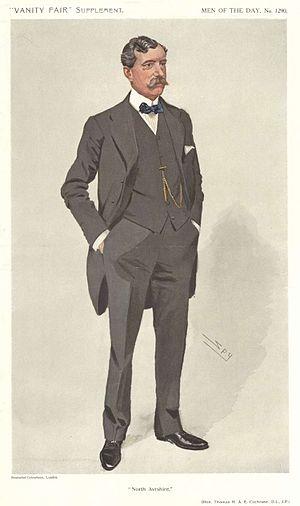
Thomas Horatio Arthur Ernest Cochrane, 1ᵉʳ baron Cochrane de Cults DL, JP est un soldat écossais et un politicien libéral unioniste. Il est sous-secrétaire d'État au ministère de l'Intérieur sous la direction d'Arthur Balfour entre 1902 et 1905.